Gérson

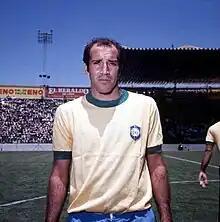
Gérson with Brazil in 1970

Gérson de Oliveira Nunes (born 11 January 1941), generally known as Gérson, is a Brazilian former association footballer who played as a midfielder. He won numerous national trophies with the club sides of Flamengo, Botafogo, São Paulo and Fluminense. He is widely known as "the brain" behind the Brazil Football Team that won the 1970 FIFA World Cup in Mexico.